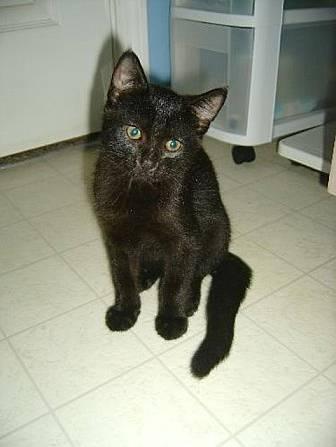
cat